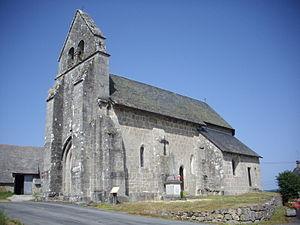
Église Notre-Dame-de-l'Assomption de Sainte-Marie-Lapanouze (Corrèze, France)
Sainte-Marie-Lapanouze est une commune française située dans le département de la Corrèze, en région Nouvelle-Aquitaine.
Cet article recense les monuments historiques de la Corrèze, en France.
Cet article recense les édifices religieux de la Corrèze, en France, munis d'un clocher-mur.